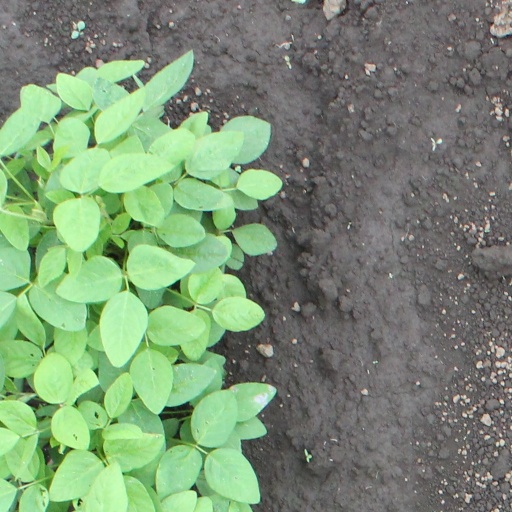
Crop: soybean